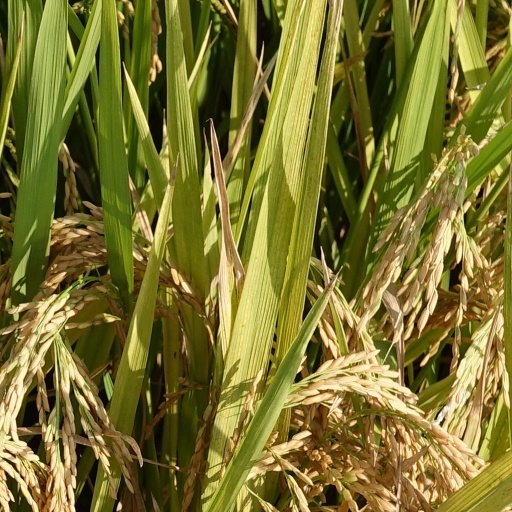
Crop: rice